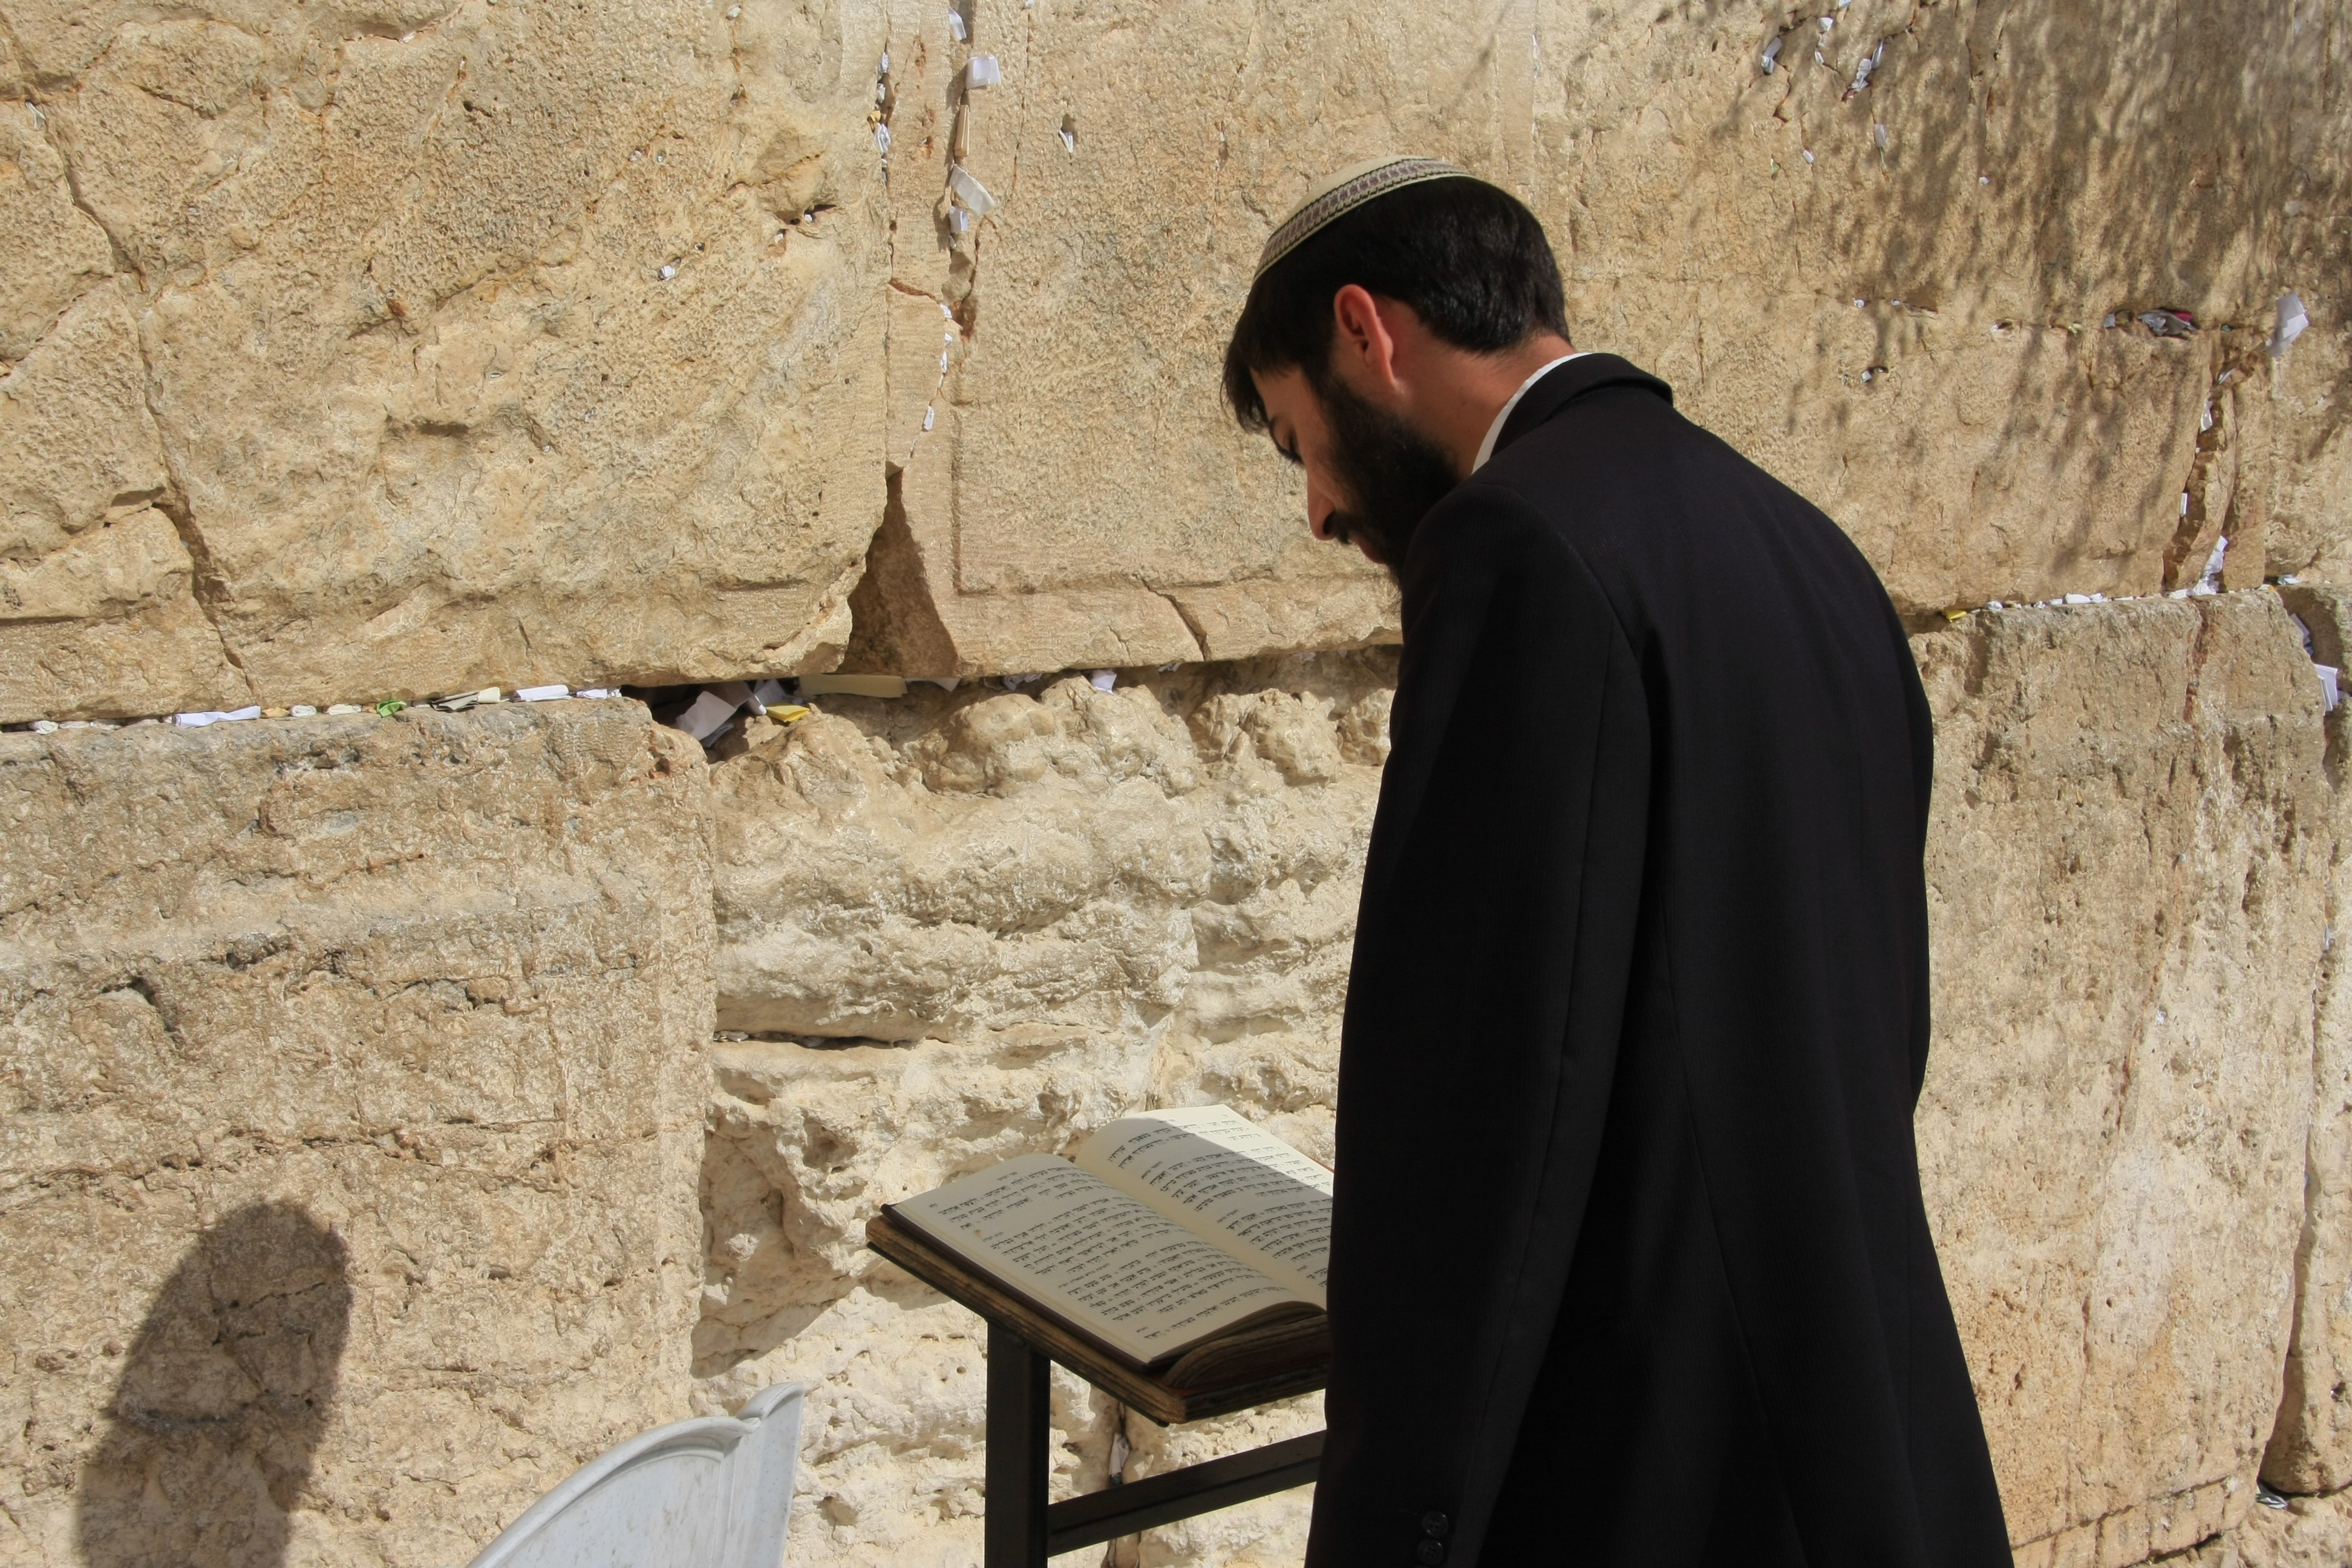
bible, temple, israel, jewish, jew, the bible, ancient history, the jews